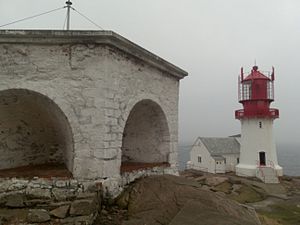
Lindesnes fyr
Det gamle kulblusanlæg og fyret i baggrunden
Lindesnes fyr er Norges ældste og sydligste fyr beliggende helt på sydspidsen af halvøen Lindesnes i Lindesnes kommune i Agder fylke. Det har eksisteret siden 1920, men der har været fyrdrift på stedet siden 1656, hvor kong Frederik 3. gav påbud om herom. Fyret fungerer som et anduvningsfyr samt som et ledefyr, der sammen med en lanterne på Lindesnes' nordøst-pynt viser sejlrenden mellem Utvår og Gjeslingene. I dag er der indrettet et museum i fyret og i en separat bygning tæt på.